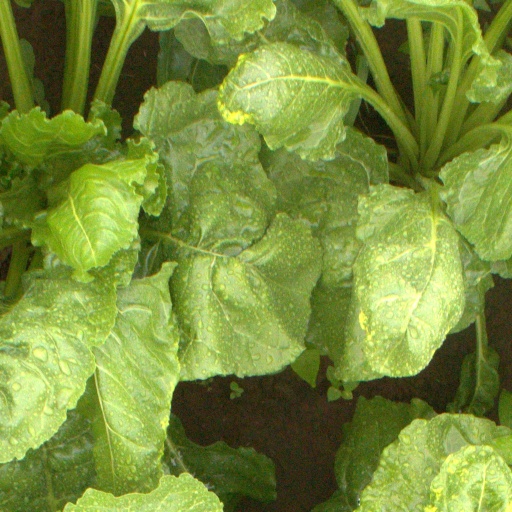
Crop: sugar beet